History of propaganda

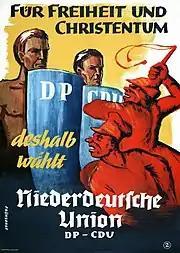
Anti-communist propaganda posters of the Christian Democratic Union of Germany, 1951

The "Protocols of the Elders of Zion", a fraudulent anti-Semitic conspiracy text, was first printed in a Black Hundreds newspaper shortly before the Revolution of 1905. It became widely circulated as an explanation for the uprisings. As the 1917 October Revolution unfolded, causing White movement-affiliated Russians to flee to the West, "The Protocols" was carried along with them and assumed a new purpose. Until then, "The Protocols" had remained obscure; it now became an instrument for blaming Jews for the Russian Revolution. It was a directly political weapon, used against the Bolsheviks who were depicted as overwhelmingly Jewish, allegedly executing the Judeo-Bolshevist "plan" embodied in "The Protocols". The purpose was to discredit communism, prevent the West from recognizing the Soviet Union, and bring about the downfall of Vladimir Lenin's regime.